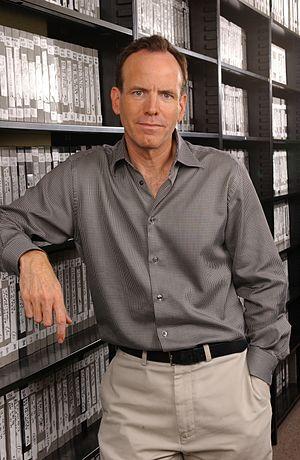
Jonathan Murray, né en 1955 à Gulfport, est un producteur et réalisateur américain.